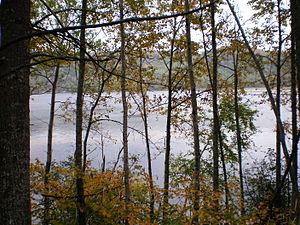
Lac Kaiagamac à l'entrée de la municipalité de Saint-Michel-des-Saints, Québec.
Saint-Michel-des-Saints est une municipalité du Québec située dans la MRC de la Matawinie dans Lanaudière, en la province de Québec, au Canada. Au cours de son histoire, l'agriculture, la foresterie et les activités récréotouristiques ont été à la base des activités économiques de la région.